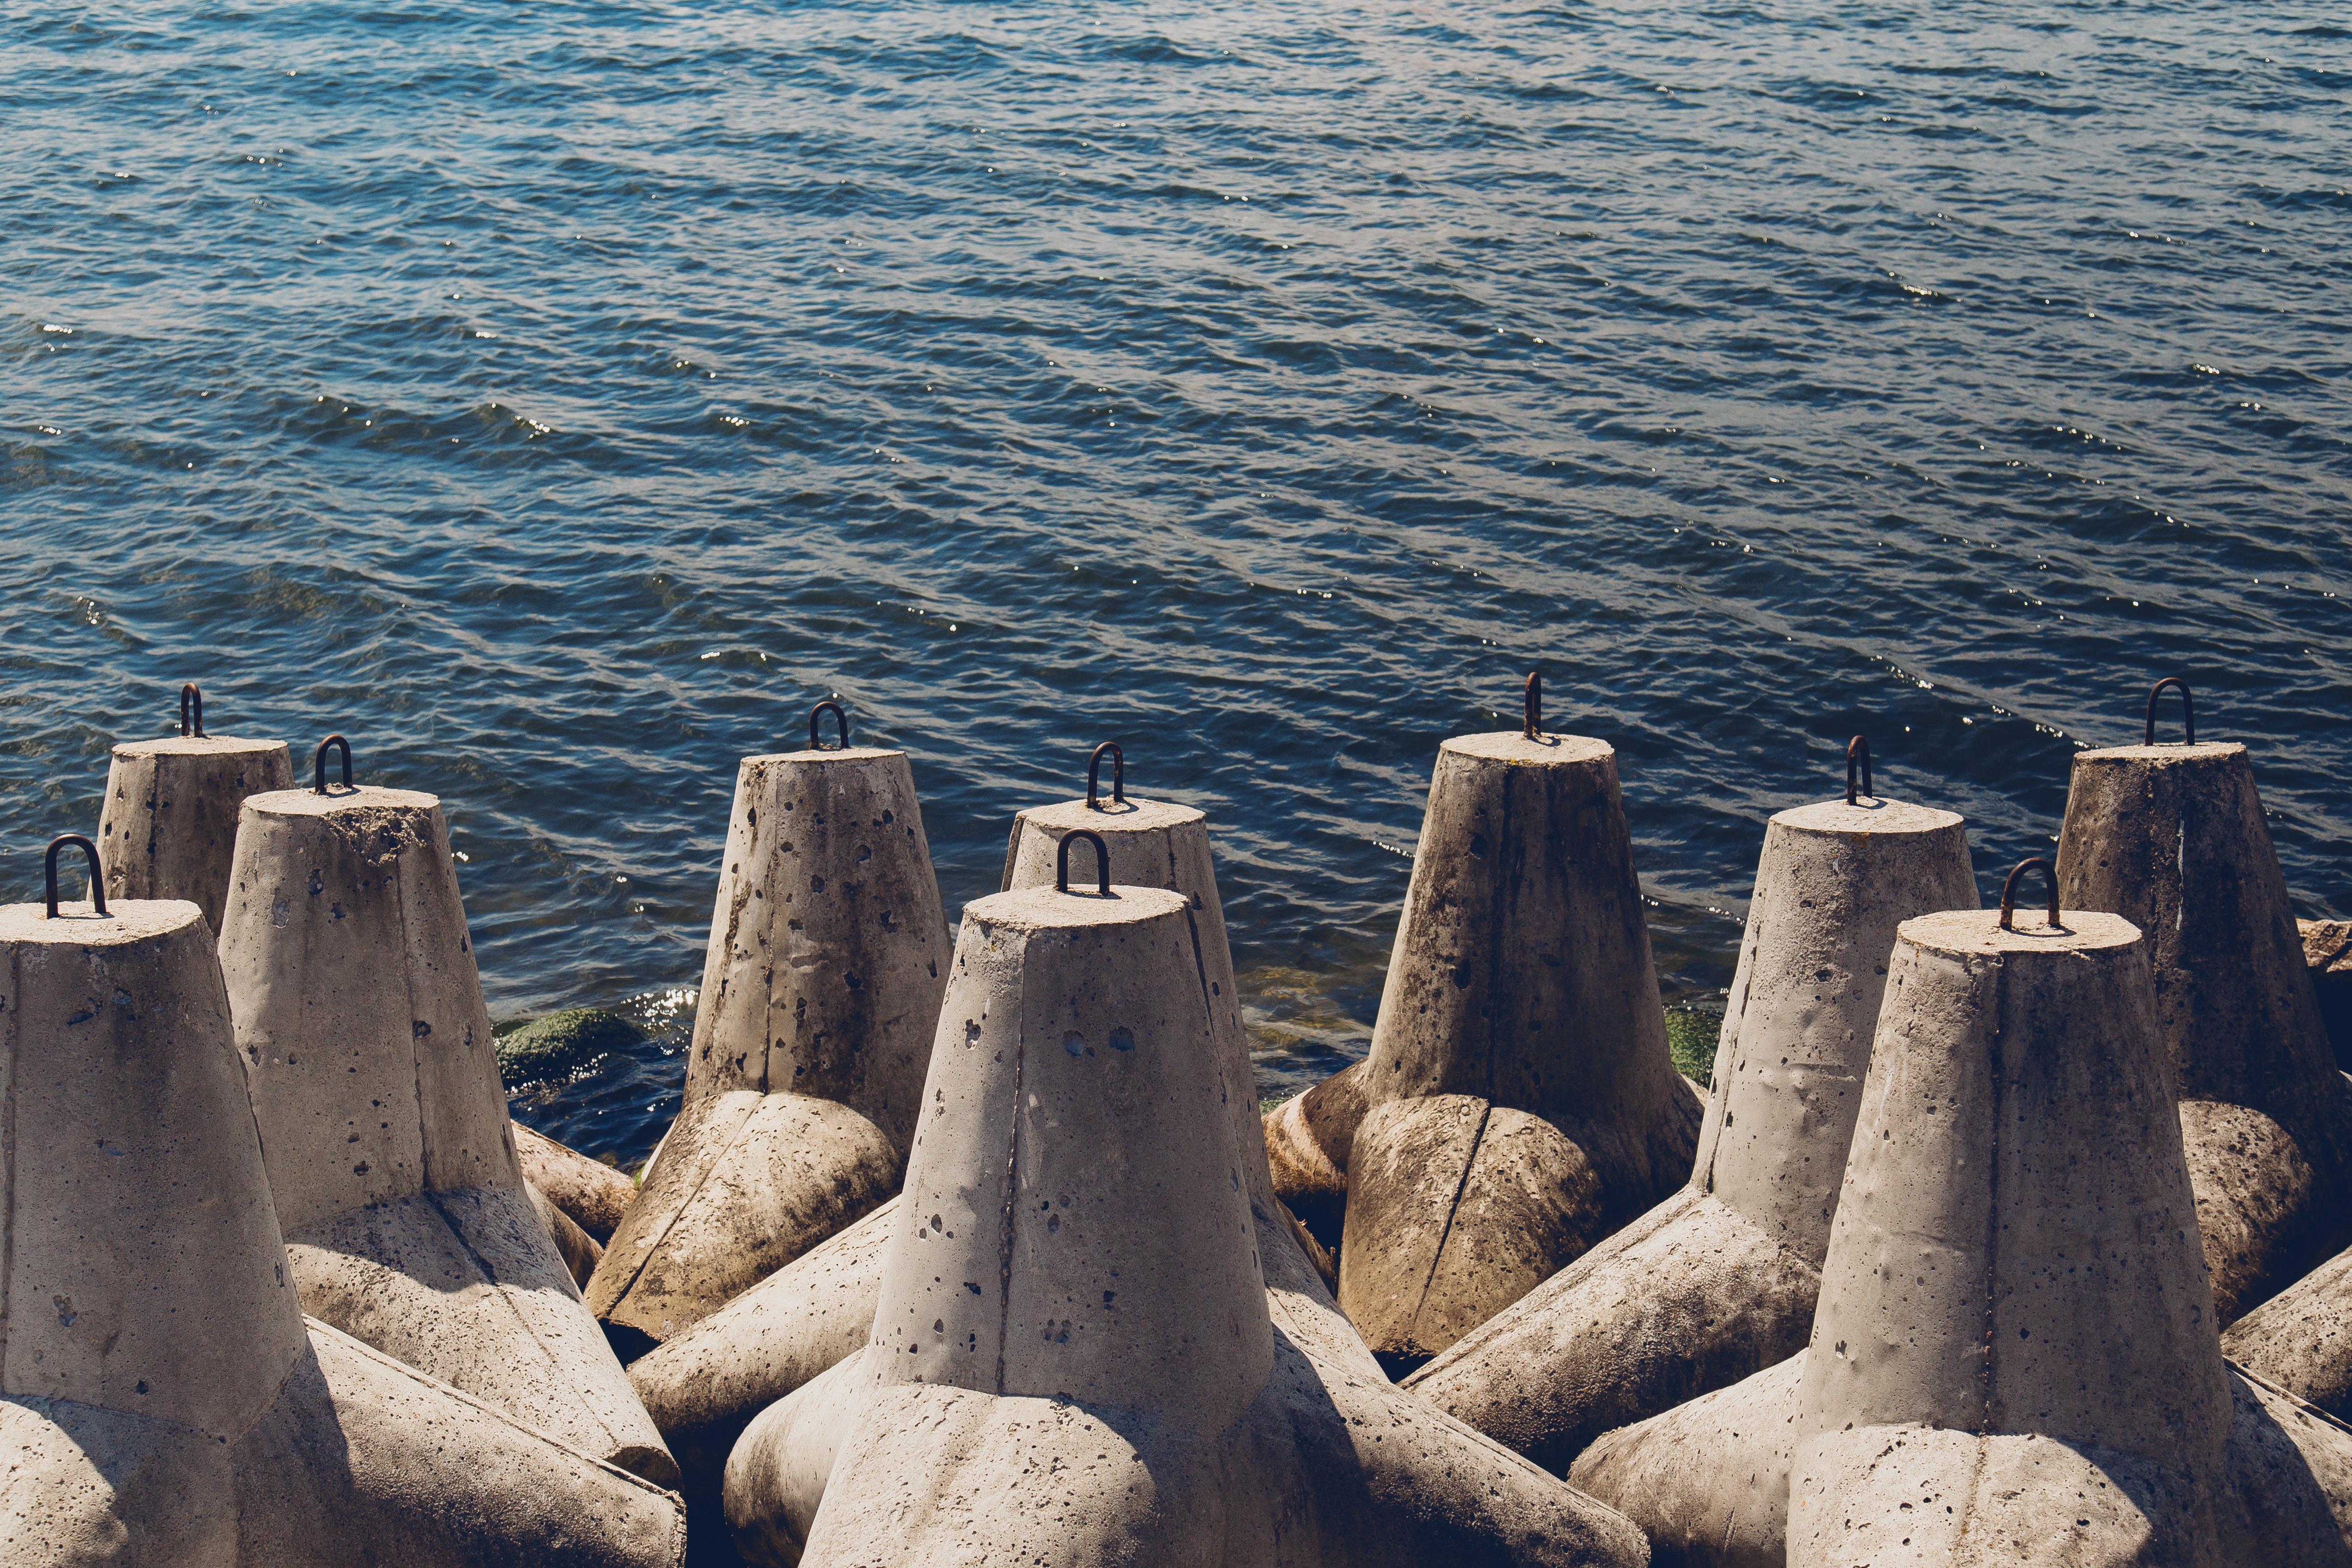
beach, sea, coast, water, nature, sand, rock, ocean, shore, summer, vacation, blue, terrain, material, stones, breakwater, cape, ancient history